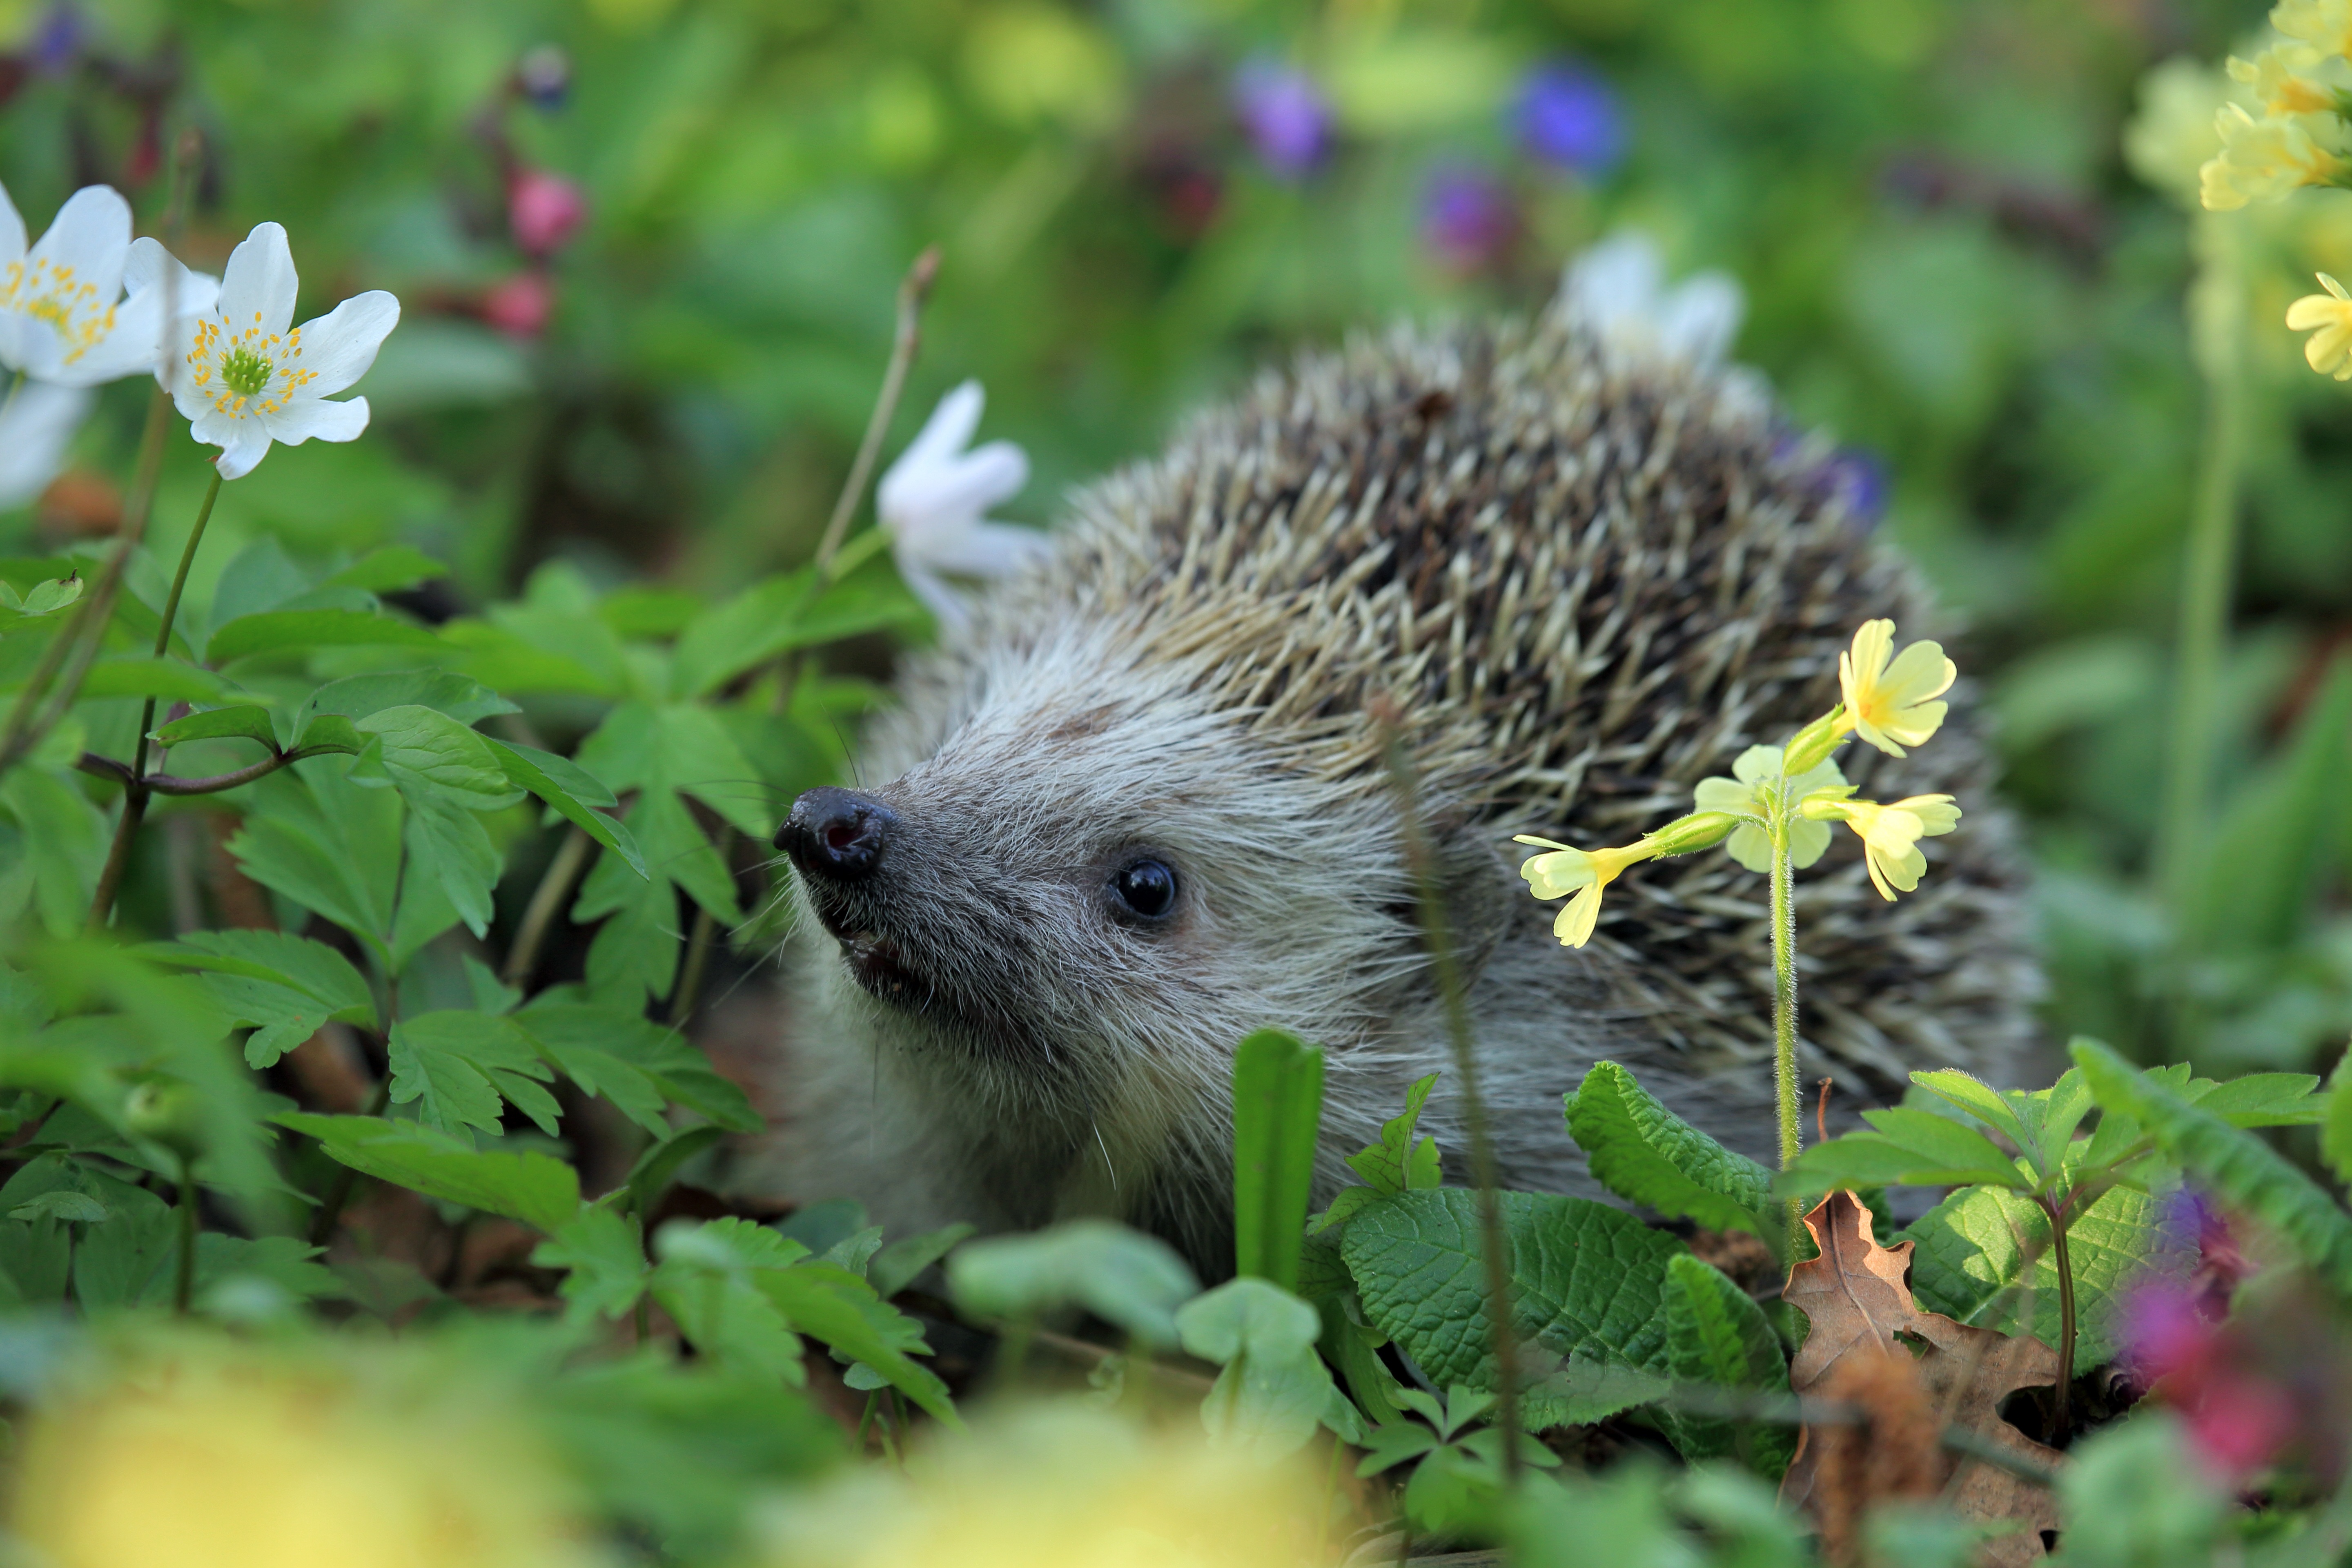
nature, flower, animal, wildlife, macro, mammal, fauna, plants, flowers, close up, hedgehog, vertebrate, animal photography, erinaceidae, domesticated hedgehog